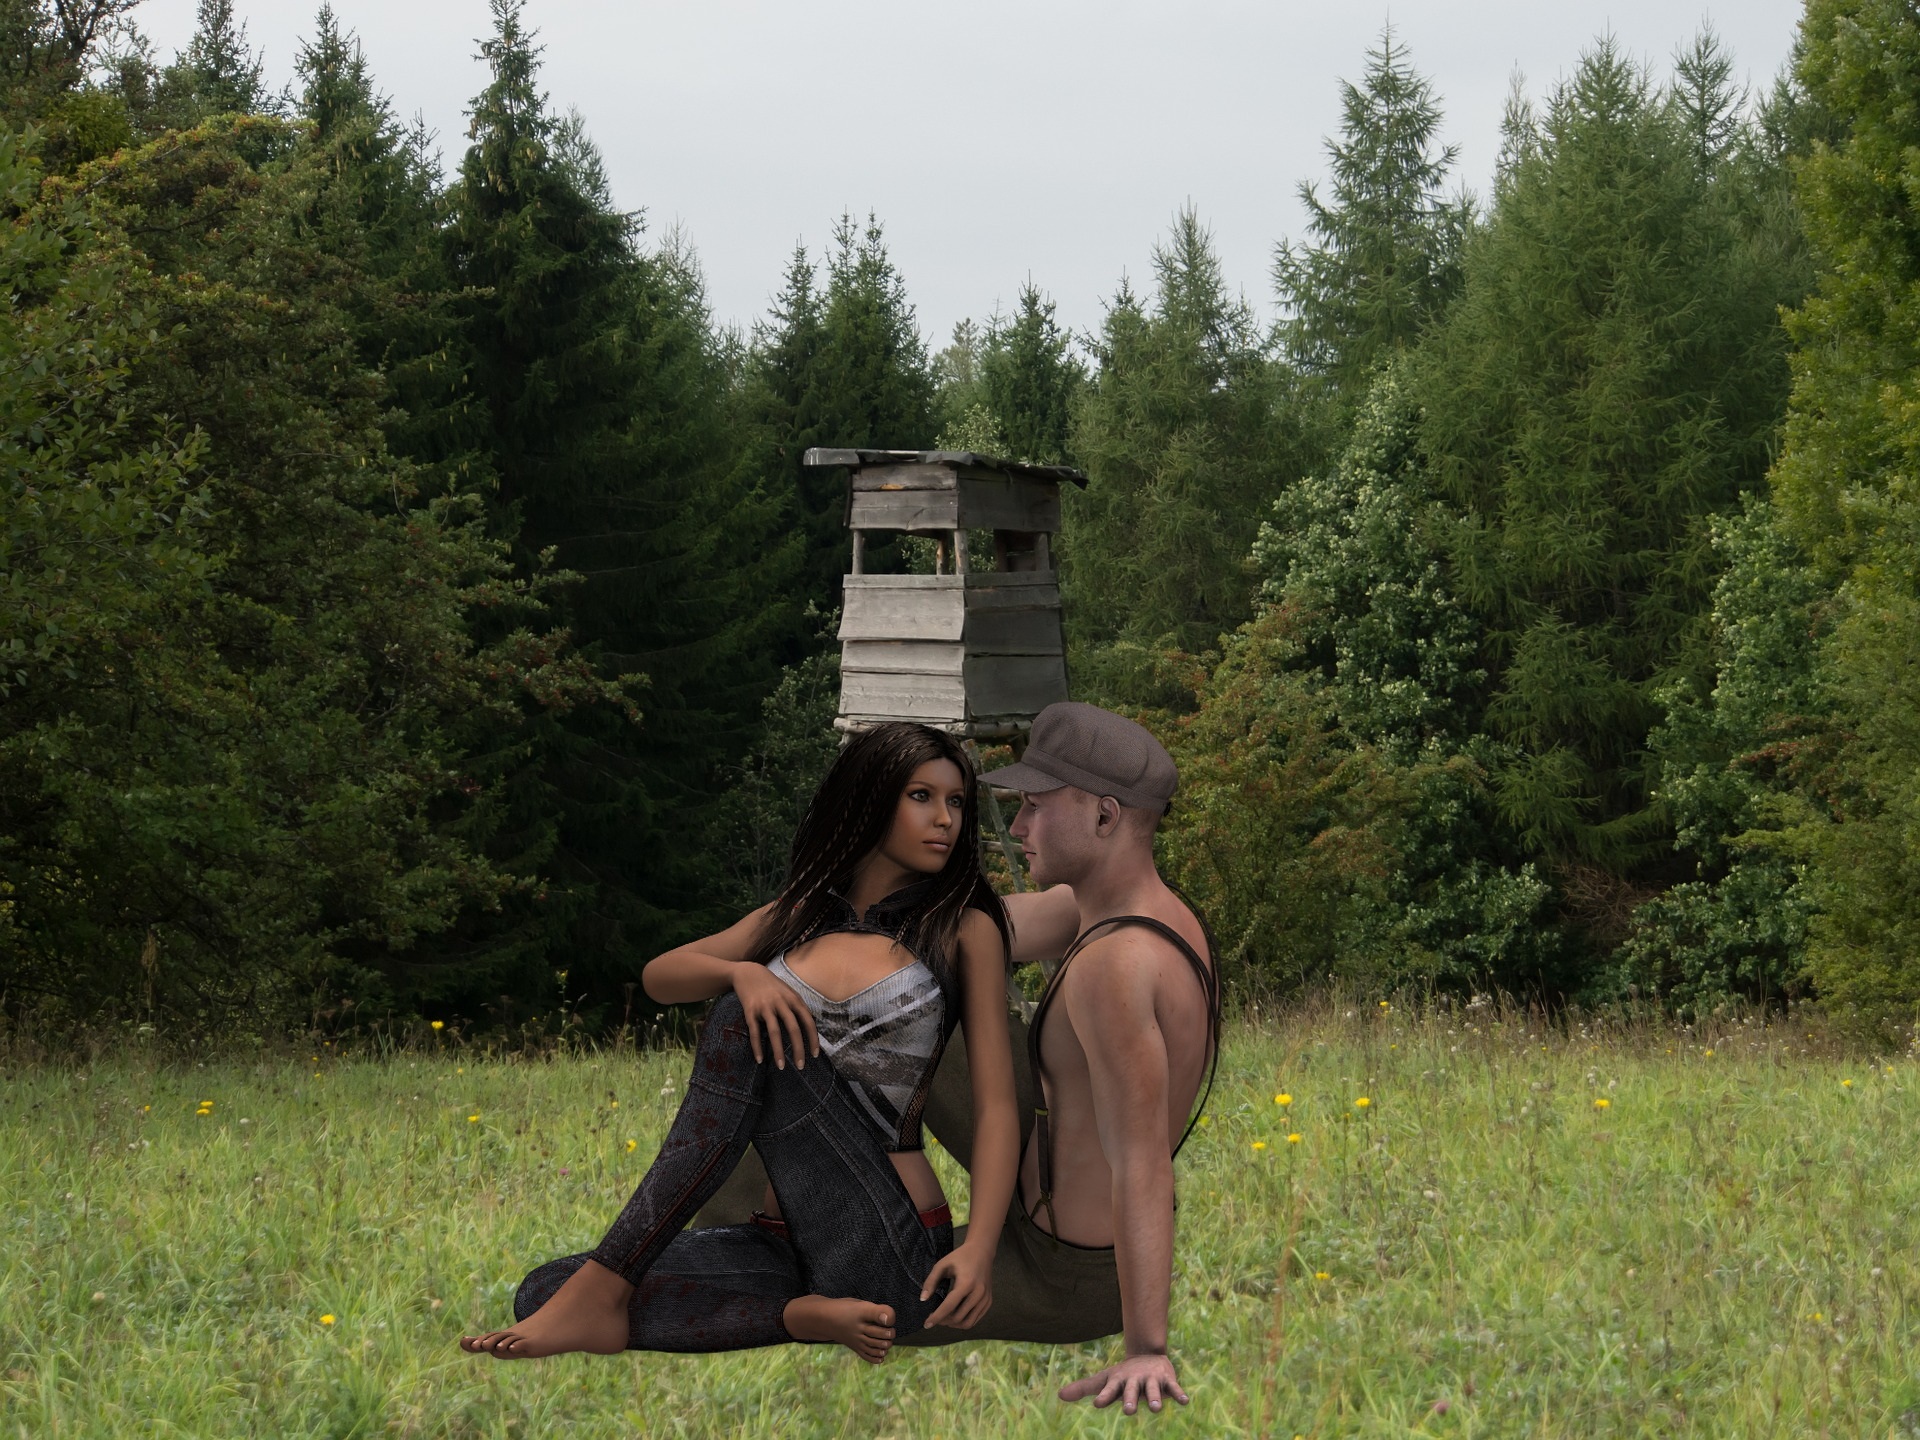
forest, meadow, love, together, affection, happy, pair, woodland, togetherness, for two, man woman